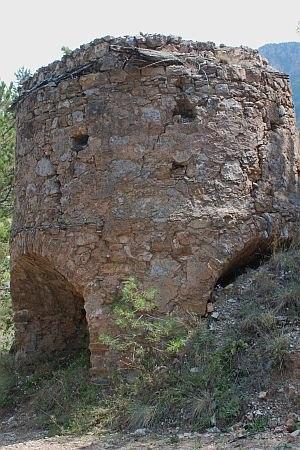
Four à griller le minerai de Saint-Laurent-le-Minier